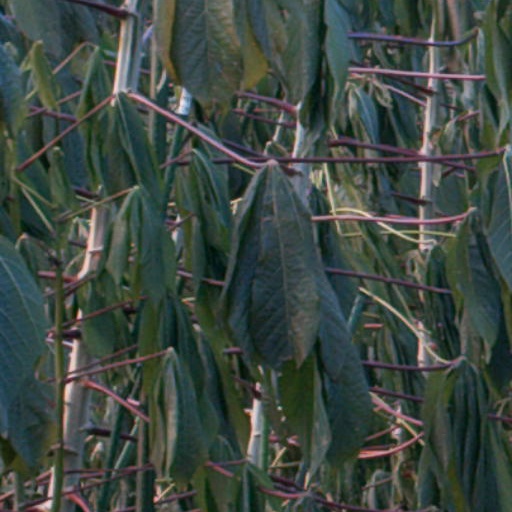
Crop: cassava